Hagenwil Castle

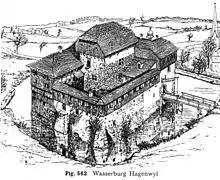
Hagenwil Castle in 1912

The first mention of the castle is in 1264 when Rudolf von Hagenwil donated it to the Abbey of St. Gall. The donation was made in gratitude to the Abbot of St. Gall for rescuing Rudolf from his sons in law, who were holding him prisoner at Heitnau Castle in an attempt to receive their inheritance early. The donation included the right for Rudolf and his family to continue occupying the castle. After his son Ulrich died childless, the title to the castle transferred fully to the Abbey. The next time the castle is mentioned, in 1341, it was the fief of Hermann von Breitenlandenberg.